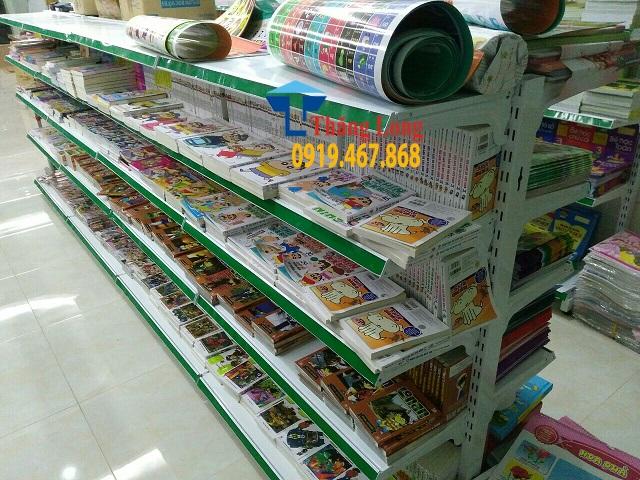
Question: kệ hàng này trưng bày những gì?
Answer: kệ hàng này trưng bày sách truyện